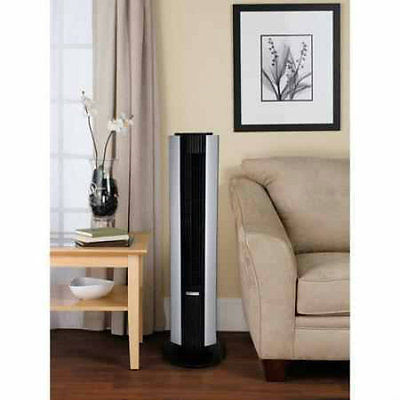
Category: fan